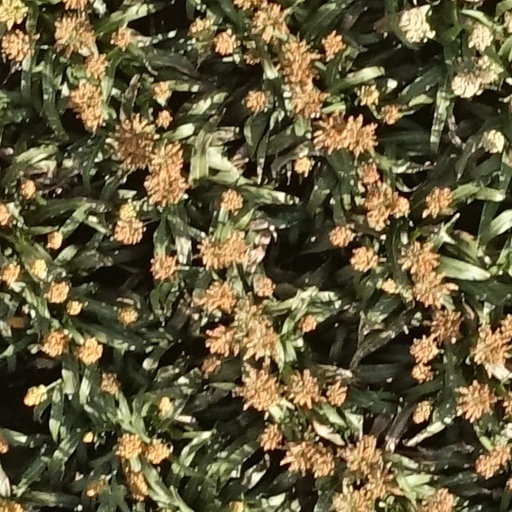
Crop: sorghum